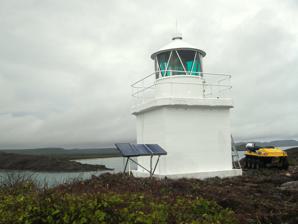
Building: Eborac Island Light
Country: Unknown
Year built: 1921
Lighthouse Eborac Island Light Eborac Island Light, 2007 Location Eborac Island Queensland Australia Coordinates 10°40′55.62″S 142°32′01.07″E / 10.6821167°S 142.5336306°E / -10.6821167; 142.5336306 Tower Constructed 1921 Foundation concrete Construction fiberglass Automated 1990 Shape hexagonal Markings white tower and lantern Power source solar power Operator Australian Maritime Safety Authority Light First lit 1921 Focal height 115 feet (35 m) Lens third and one-half order Fresnel lens Range 16 nmi (30 km) Characteristic Fl (2) W 10s. Eborac Island Light is an active lighthouse on Eborac Island , a small rocky island in the Adolphus Channel just off Cape York, the northern tip of Cape York Peninsula , Far North Queensland , Australia . It guides ships into the coastal channel inside the Great Barrier Reef . A concrete structure was built in 1921 and converted to solar power in 1990. It was replaced with a fiberglass structure in 2012. Eborac Island View of Eborac Island from Cape York Eborac Island is located in the Adolphus Channel, a channel at the northeastern end of Cape York Peninsula and southeastern portion of the Torres Strait . The island is one of the Torres Strait Islands . It is visible just across from Cape York, the northernmost point on the Australian continent. Its native name is Dyāra. Structure and display Eborac Island Light, 1931 The lens at Eborac Island Light, showing a green sector Eborac Island Light was established in 1921. It was converted to solar power on 8 August 1990. The structure was a square concrete hut, 3 metres (9.8 ft) from the base to the platform, topped by a Chance Brothers 7 feet 11 inches (2.41 m) diameter lantern room. Both were painted white, and the total height was 6 metres (20 ft). A Helipad is nearby. The apparatus was a Chance Brothers 400 mm focal length Fresnel lens . The light source was a solar powered 12 Volt 35 Watt Halogen lamp and the intensity was 3,700 cd for the white light and 700 cd for the red and green ones. The light characteristic was two flashes, separated by two seconds, every 10 seconds, colored white, red or green depending on direction (Fl.(2)W.R.G. 10s). White, visible for 11 nautical miles (20 km; 13 mi), was shown at 267°30′-281°, 288°30′-000° and 135°-252°. Green, visible for 8 nautical miles (15 km; 9.2 mi), was shown at 252°30′-267°30′ and 000°-135°. Red, visible for 8 nautical miles (15 km; 9.2 mi), was shown at the small middle sector, 281°-288°30′. In 2012, after showing significant cracking and deterioration, the tower was completely demolished down to the concrete base and replaced with a fiberglass hexagonal tower. The current light characteristic is two white flashes, separated by two seconds, every 10 seconds. Site operation and visiting The site and the tower are operated by the Australian Maritime Safety Authority . The island is accessible only by boat, and both the site and the tower are closed to the public. The lighthouse is, however, visible from the tip of Cape York, which can be reached by four wheel drive . See also Queensland portal Engineering portal List of lighthouses in Australia References